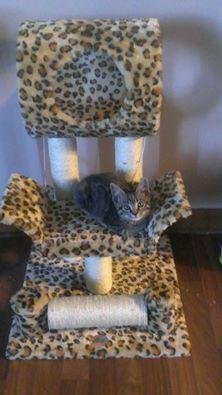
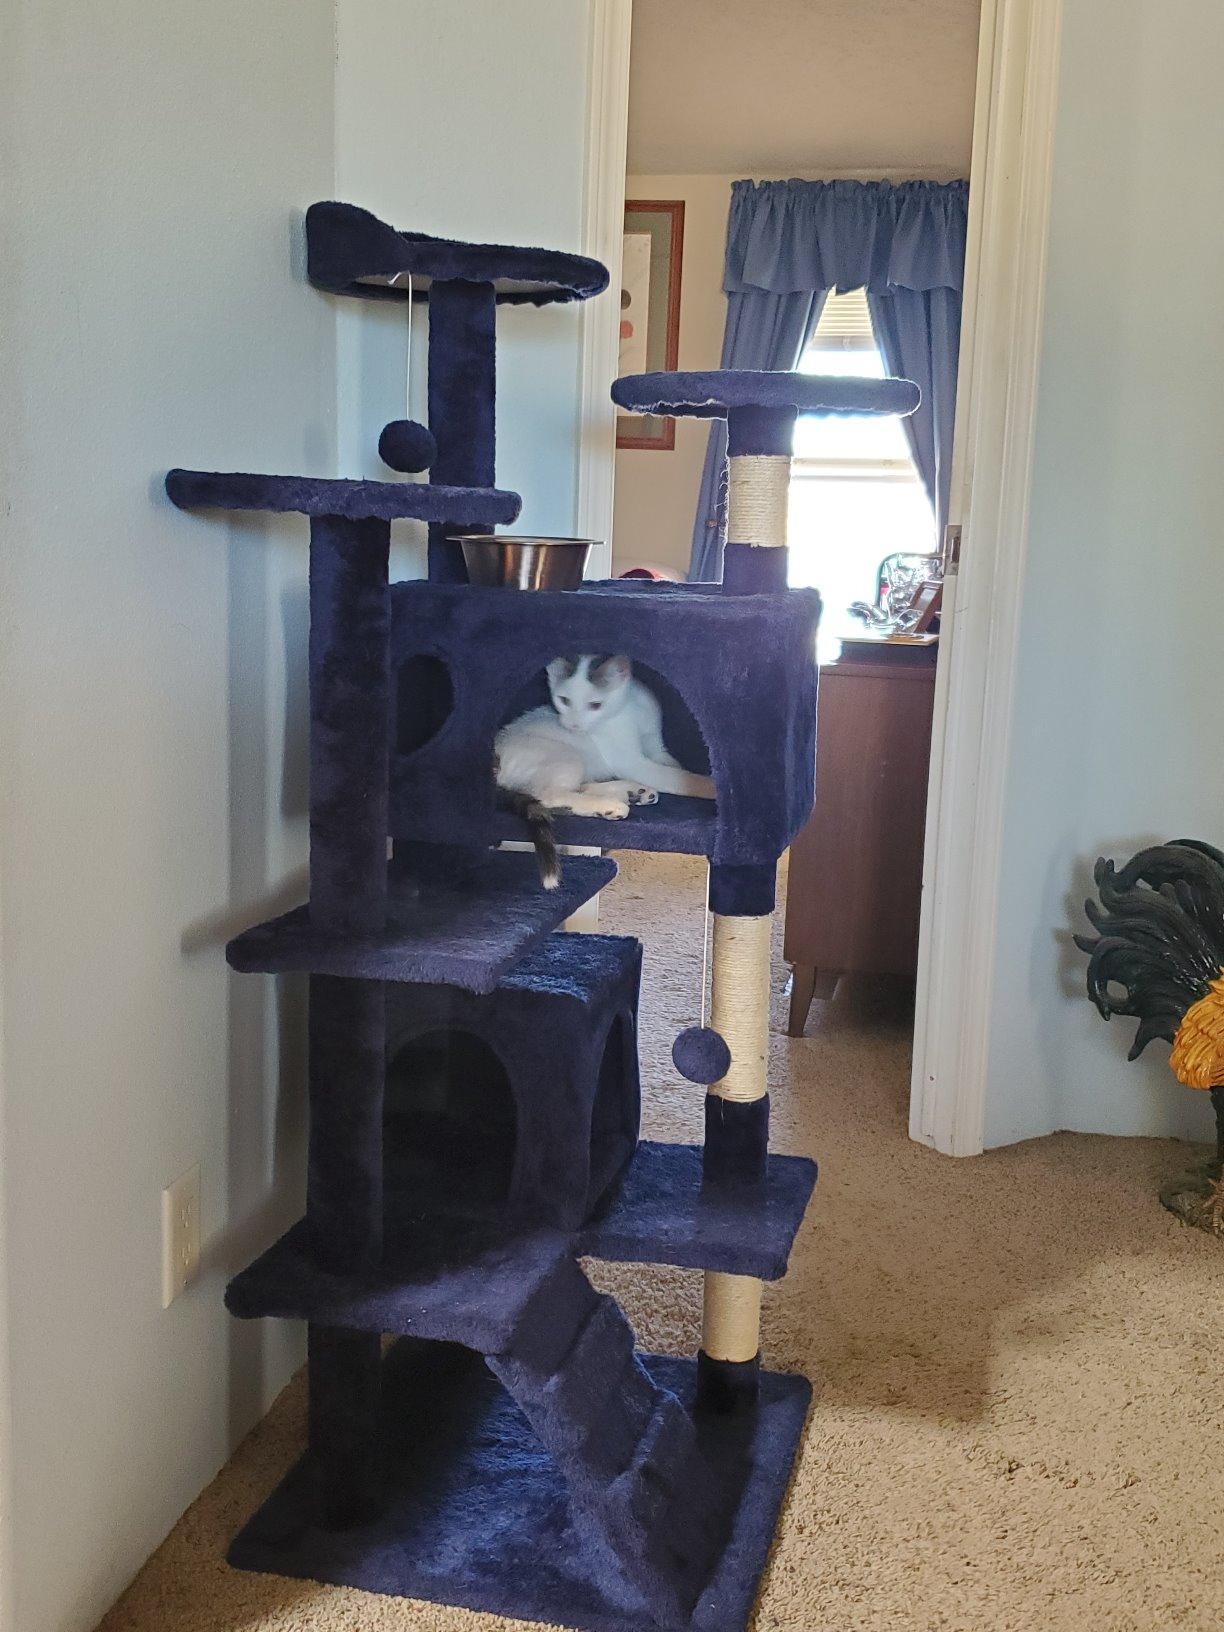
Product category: items_cat tree
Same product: no